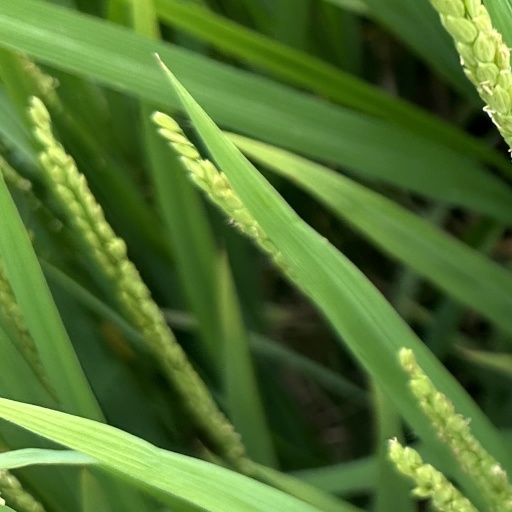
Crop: rice